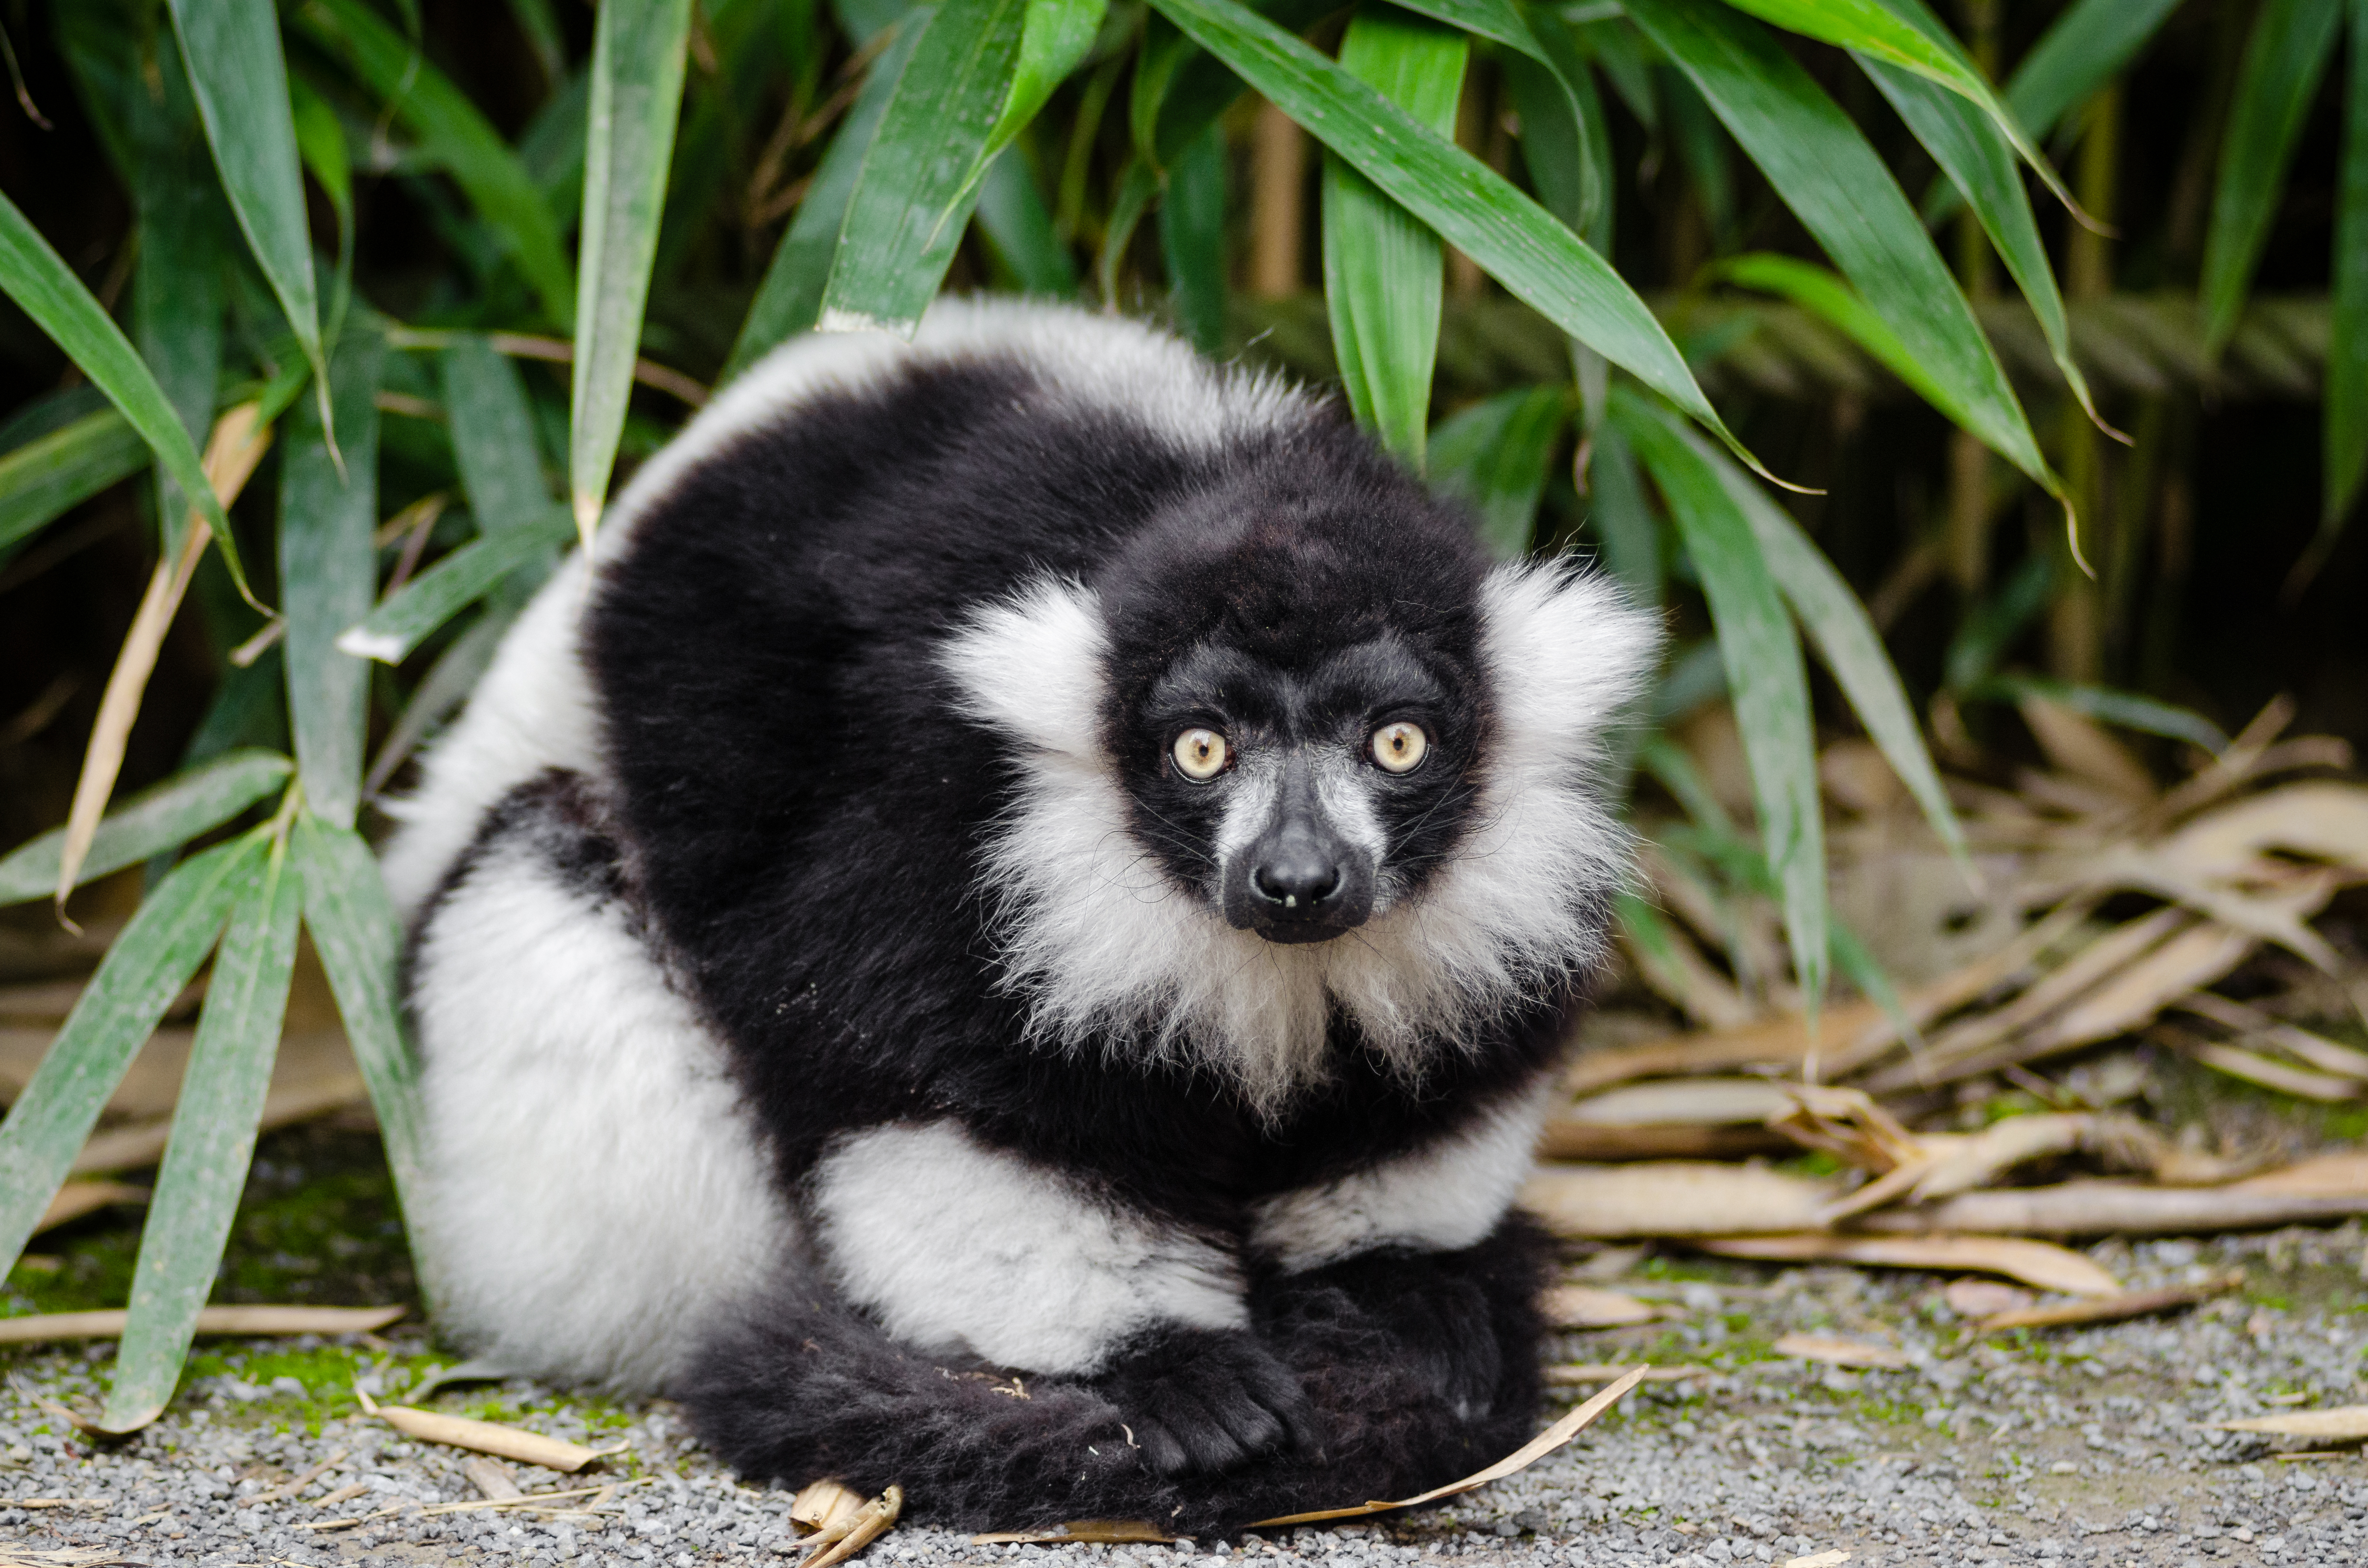
animal, wildlife, zoo, mammal, fauna, primate, madagascar, vertebrate, lemur, new world monkey